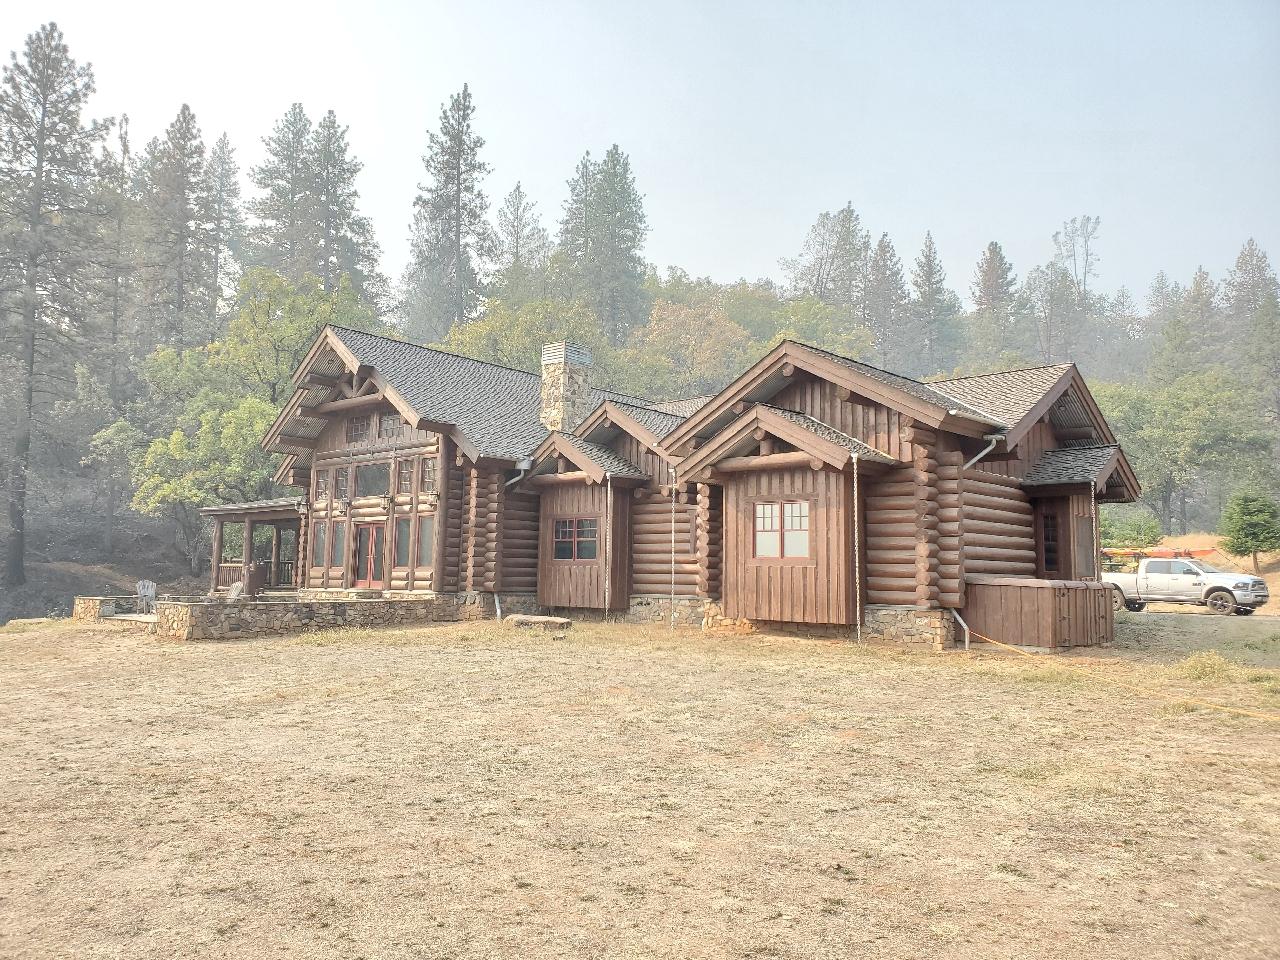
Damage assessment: no_damage